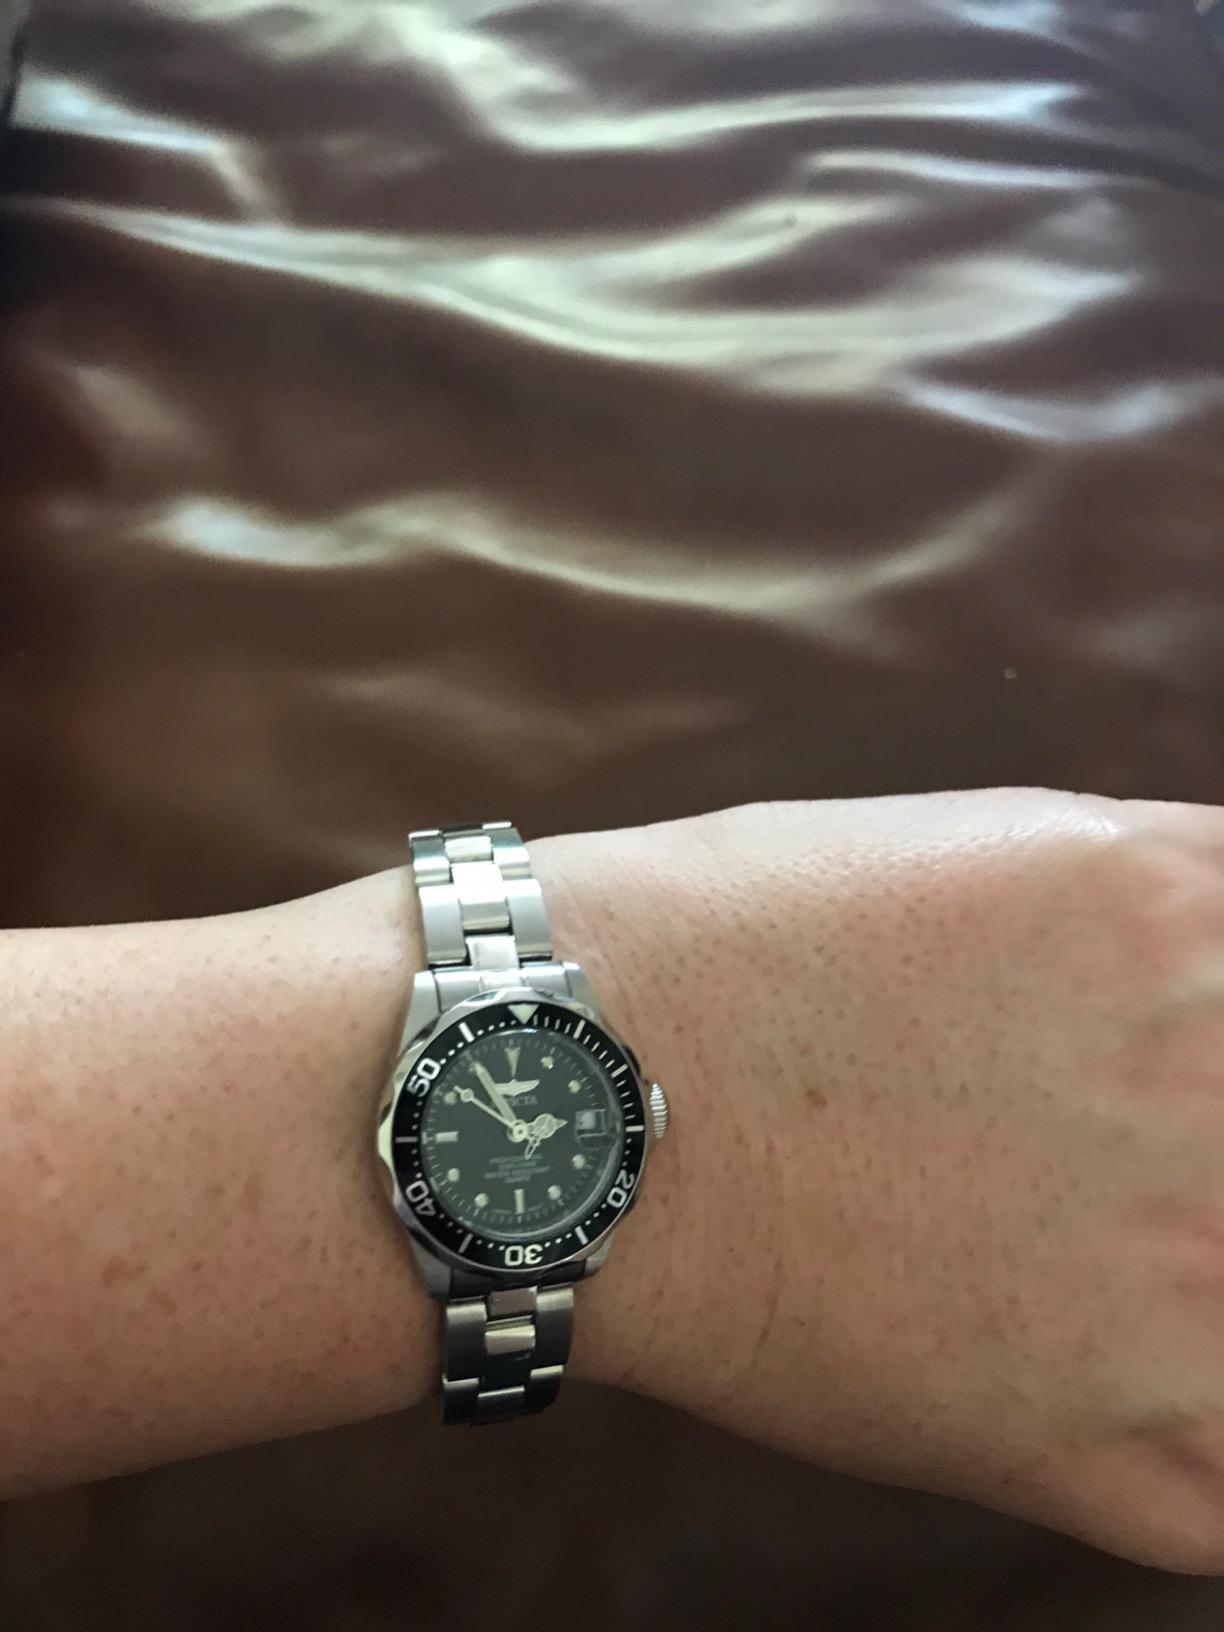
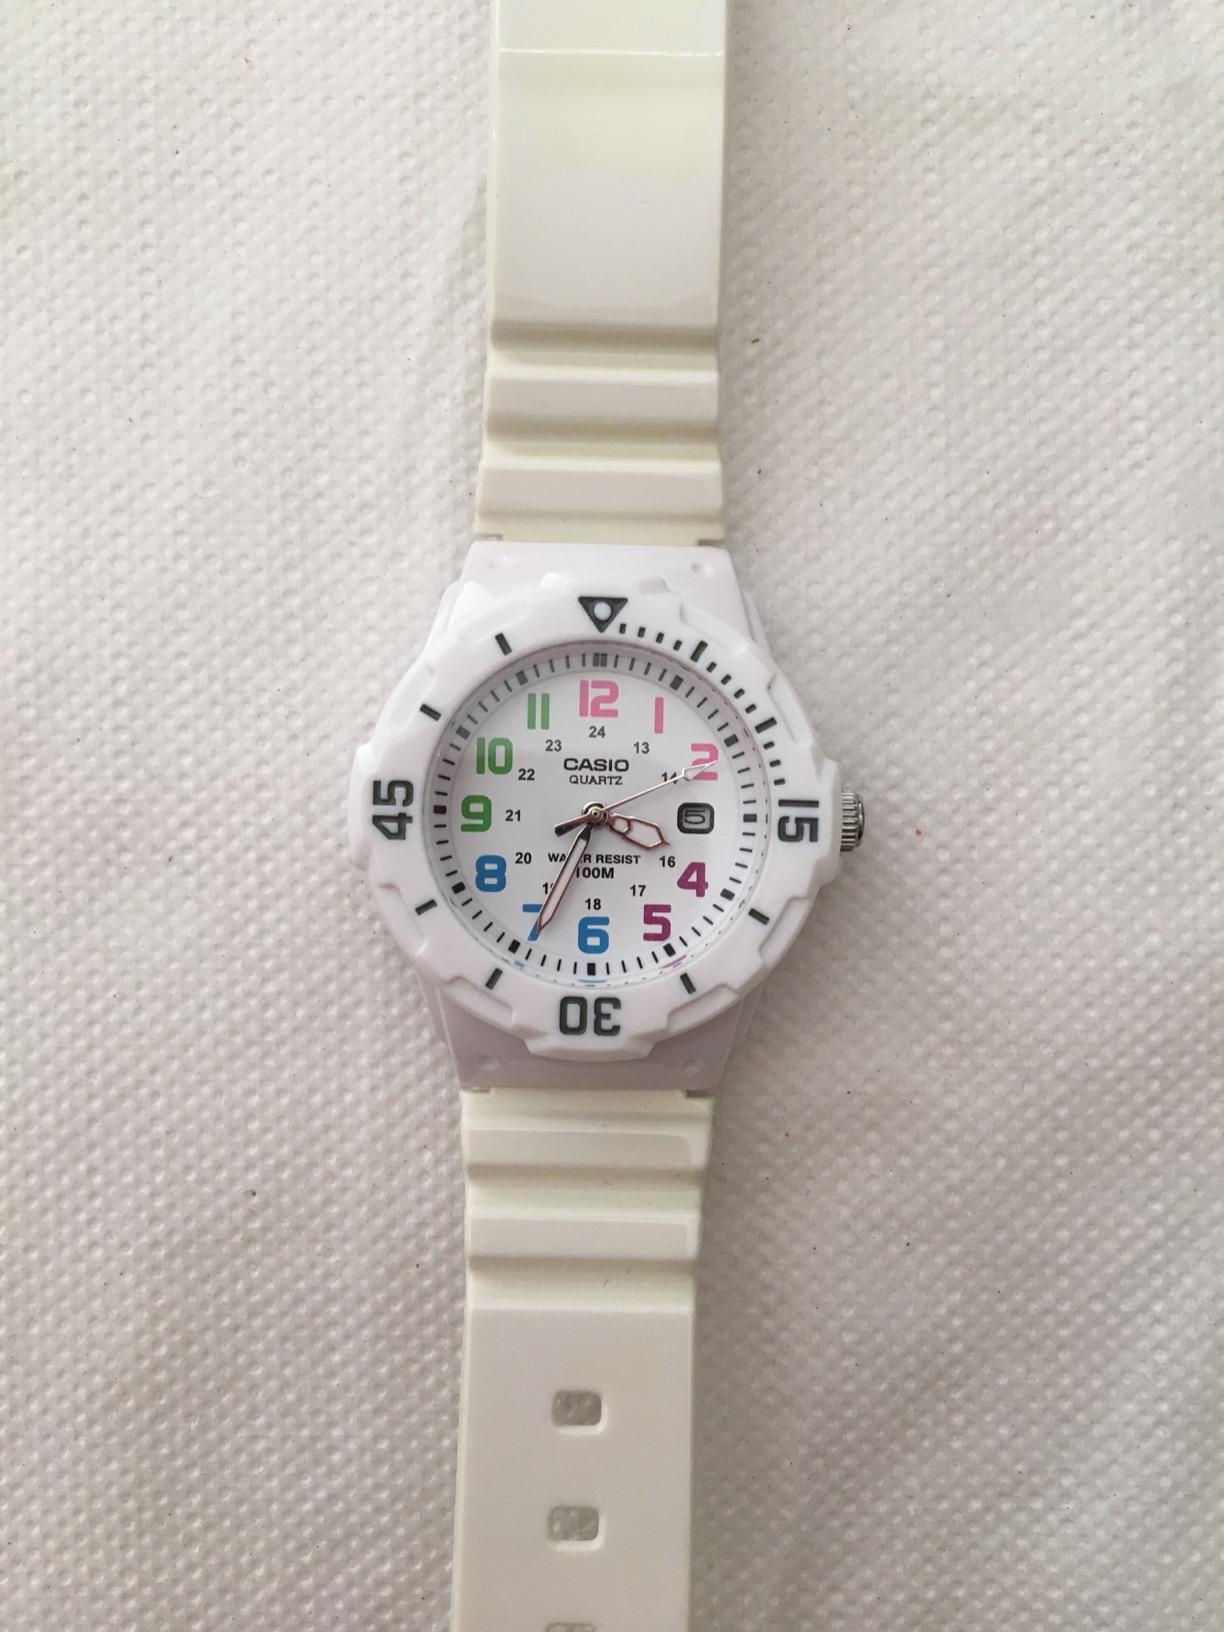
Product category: accessories_watch
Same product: no